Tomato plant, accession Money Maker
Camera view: tilt-top (135 deg); turntable rotation: 120 degrees
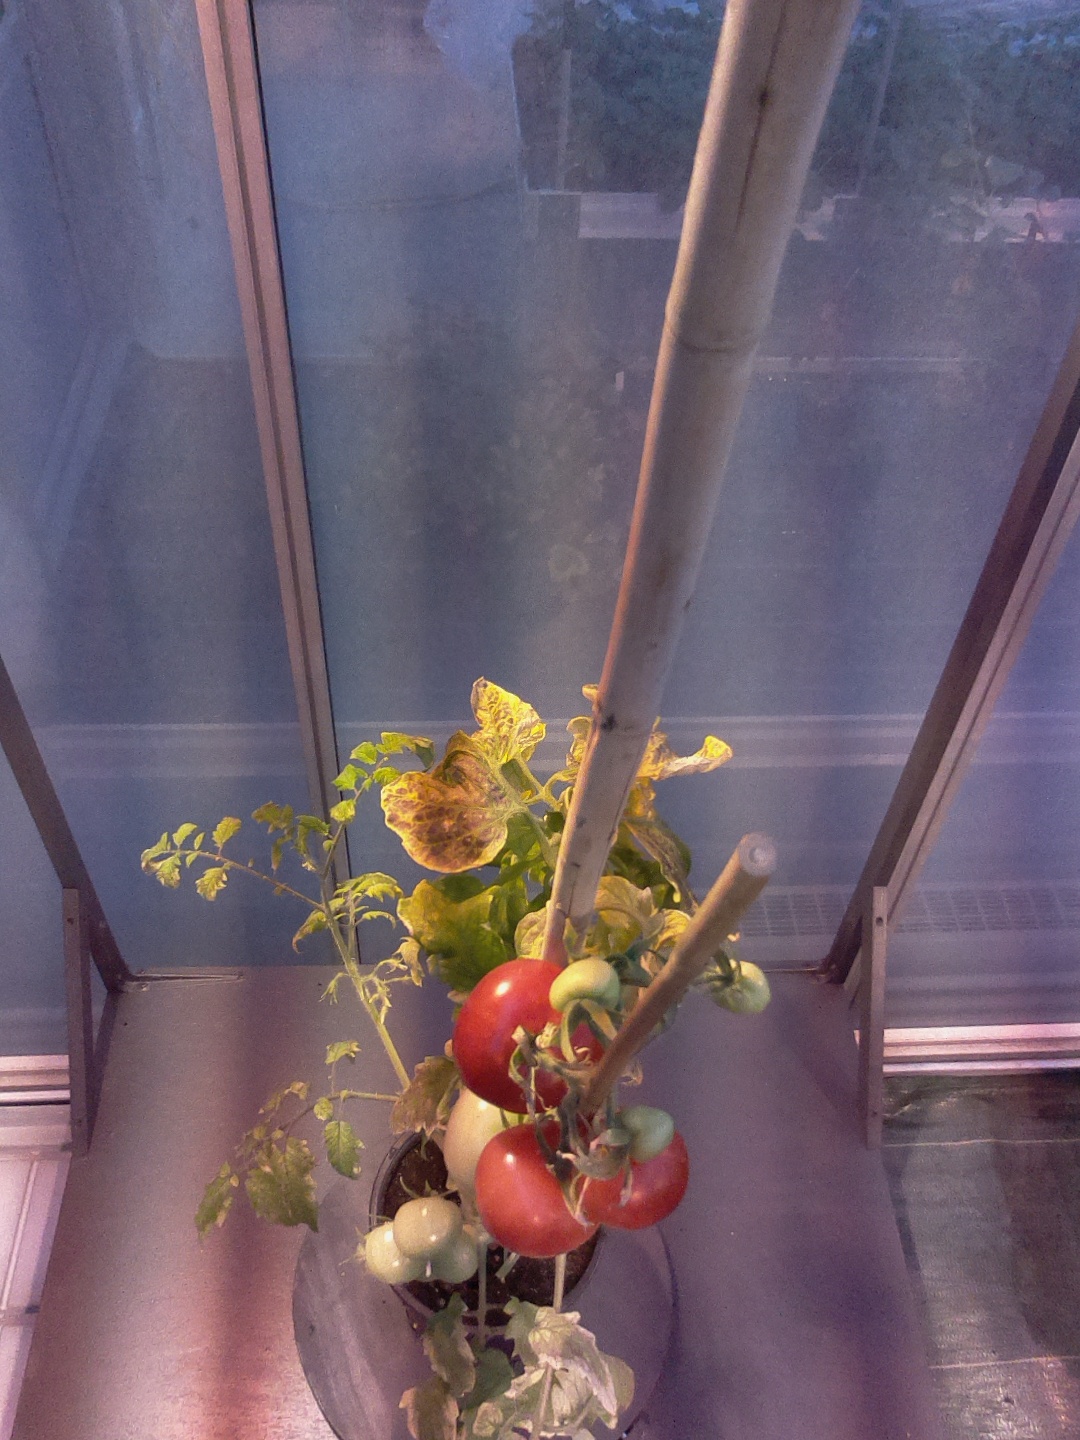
BBCH growth stage 84: 40%-50% of fruits show typical fully ripe color